Jim Hewes

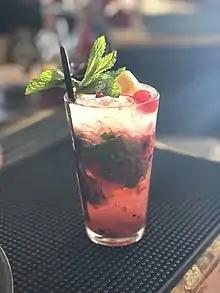
The "Jingle Bell Julep" is a holiday twist on the mint julep. An original recipe by Jim Hewes, it uses a berry-based maceration rather than traditional mint.

Hewes oversees the bar's cocktail program, which includes creating new thematic cocktails and reintroducing classic cocktails. He aims to create cocktails that guests can make easily at home. Hewes makes classic cocktails that reflect history and the cocktail's original recipe. He opposes the use of what he calls "secret ingredients" to craft cocktails. In a 2016 interview with "Vice" Hewes shared that "the key to a correct cocktail is the final taste."